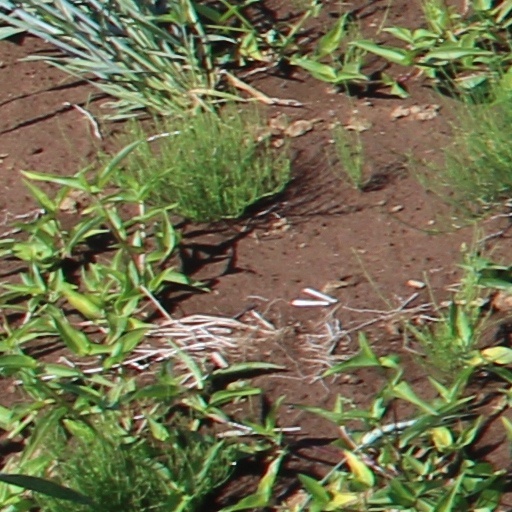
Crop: wheat